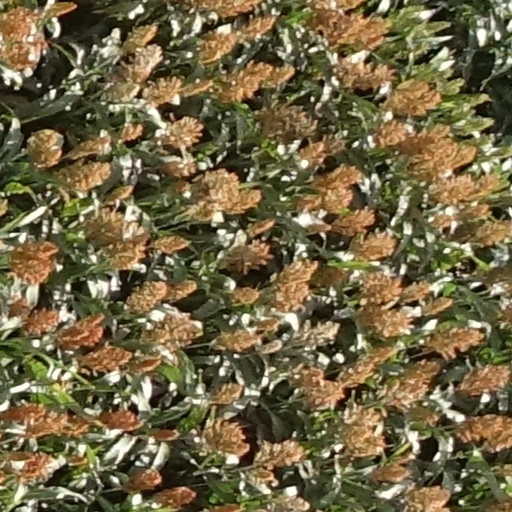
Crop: sorghum